High Crime

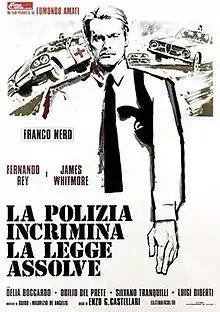
Italian film poster

High Crime is a 1973 Italian-Spanish "poliziottesco" film directed by Enzo G. Castellari. The film stars Franco Nero, James Whitmore, Delia Boccardo and Fernando Rey. "High Crime" was a large financial success at the time of its release and helped popularize the Italian cop thriller genre.